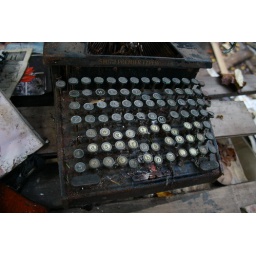
clarence newton road - near blowing rock - october 2008